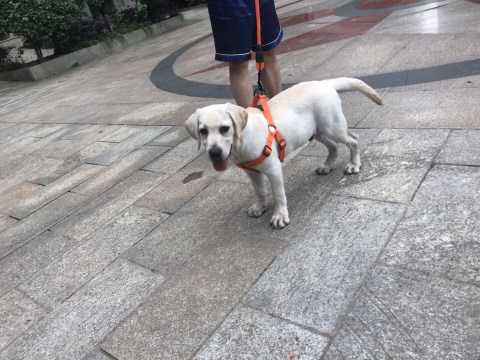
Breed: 3580-n000122-Labrador_retriever